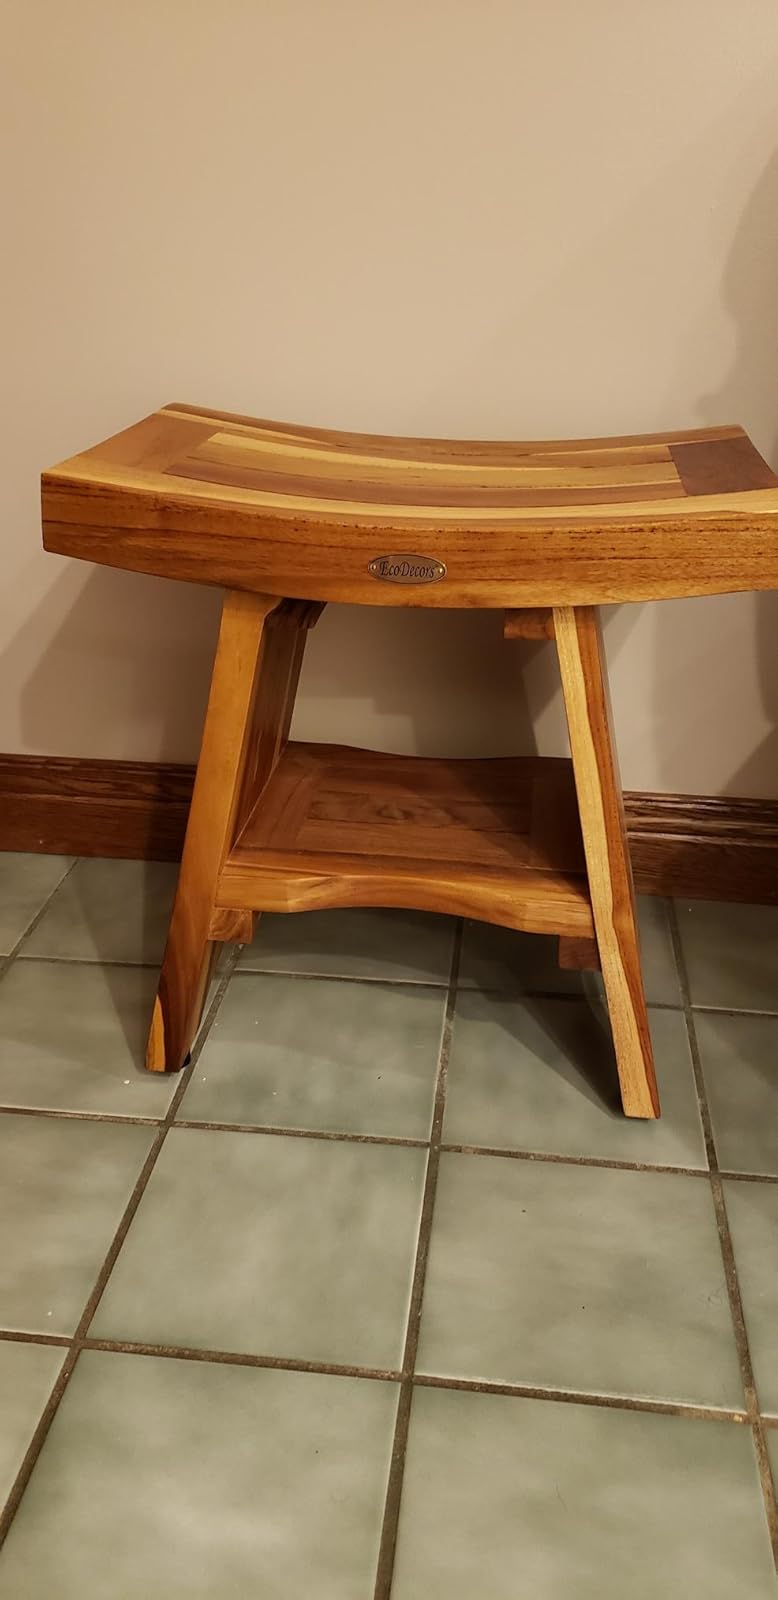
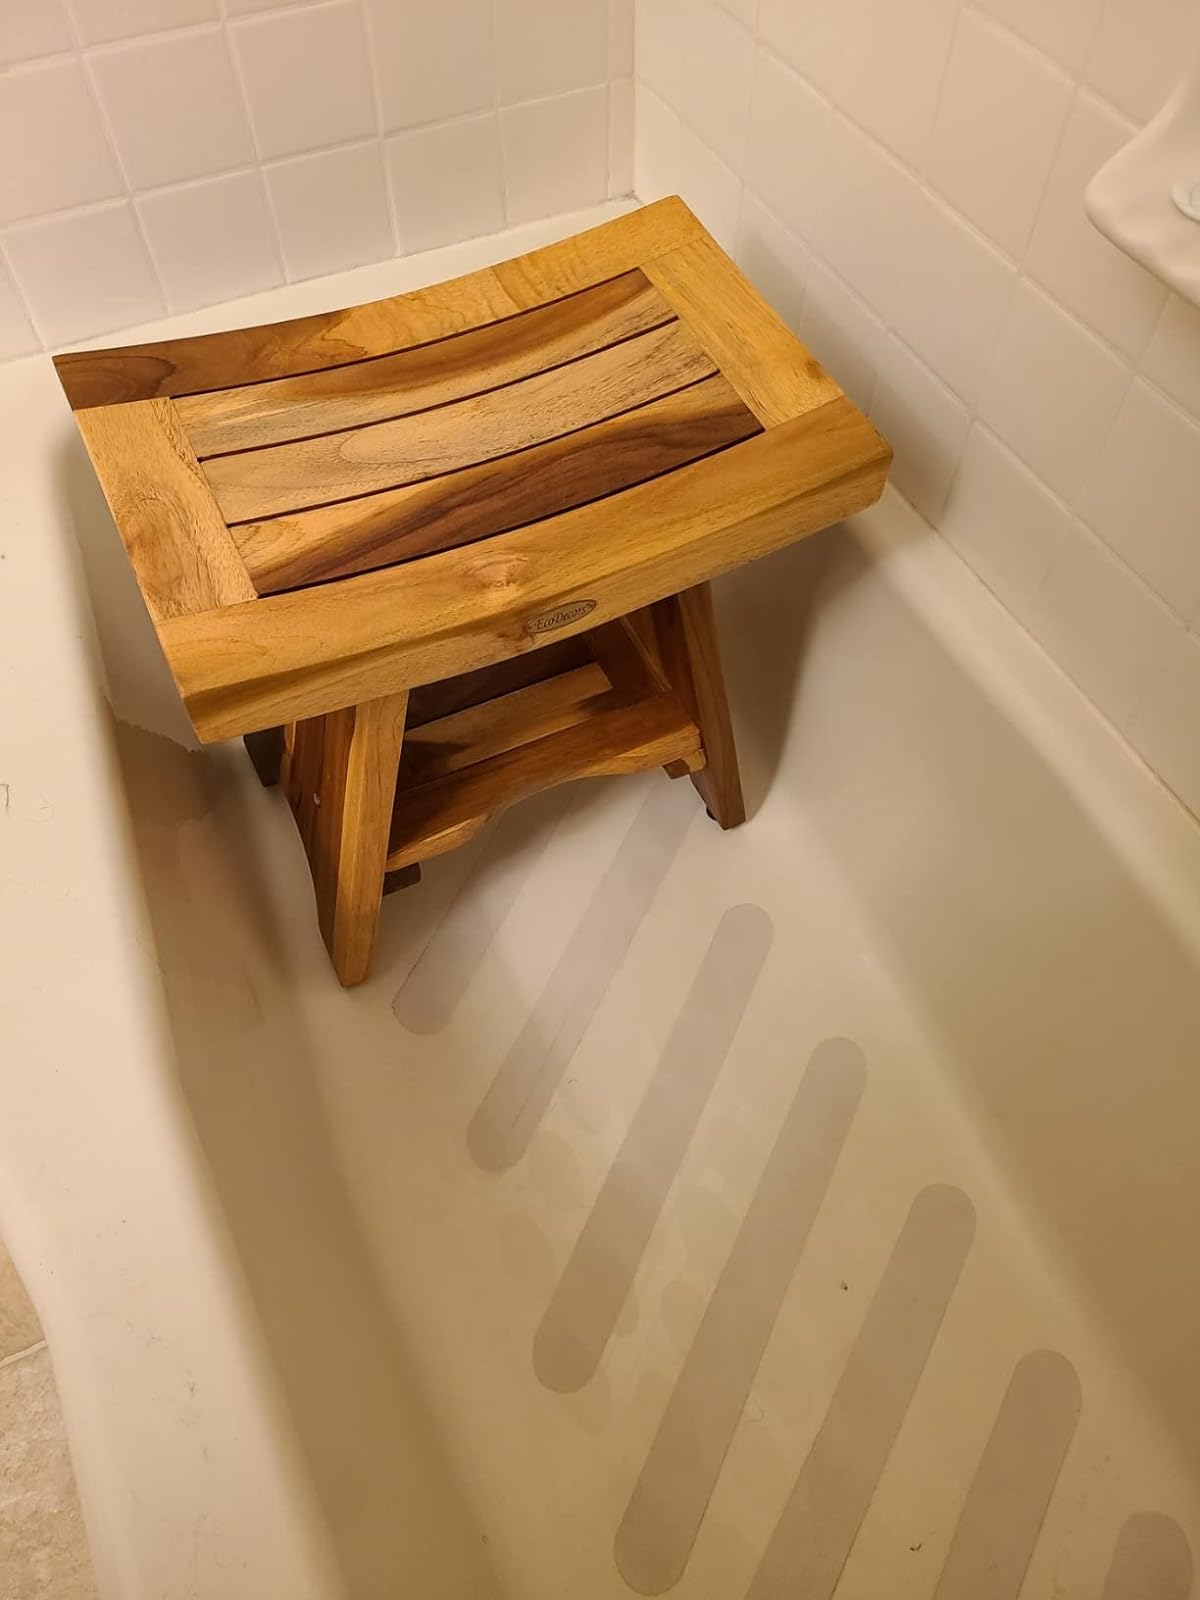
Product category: stool
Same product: yes